Wheels of Destiny

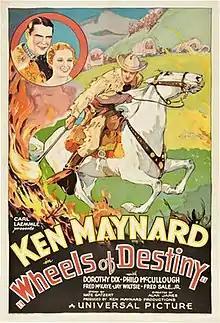
Theatrical release poster

Wheels of Destiny is a 1934 American Western film directed by Alan James and written by Nate Gatzert. The film stars Ken Maynard, Dorothy Dix, Philo McCullough, Frank Rice, Jay Wilsey, Edward Coxen, Fred Sale Jr. and Fred MacKaye. The film was released on March 1, 1934, by Universal Pictures.